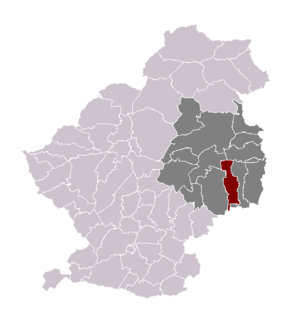
Fenain dans son canton et son arrondissement